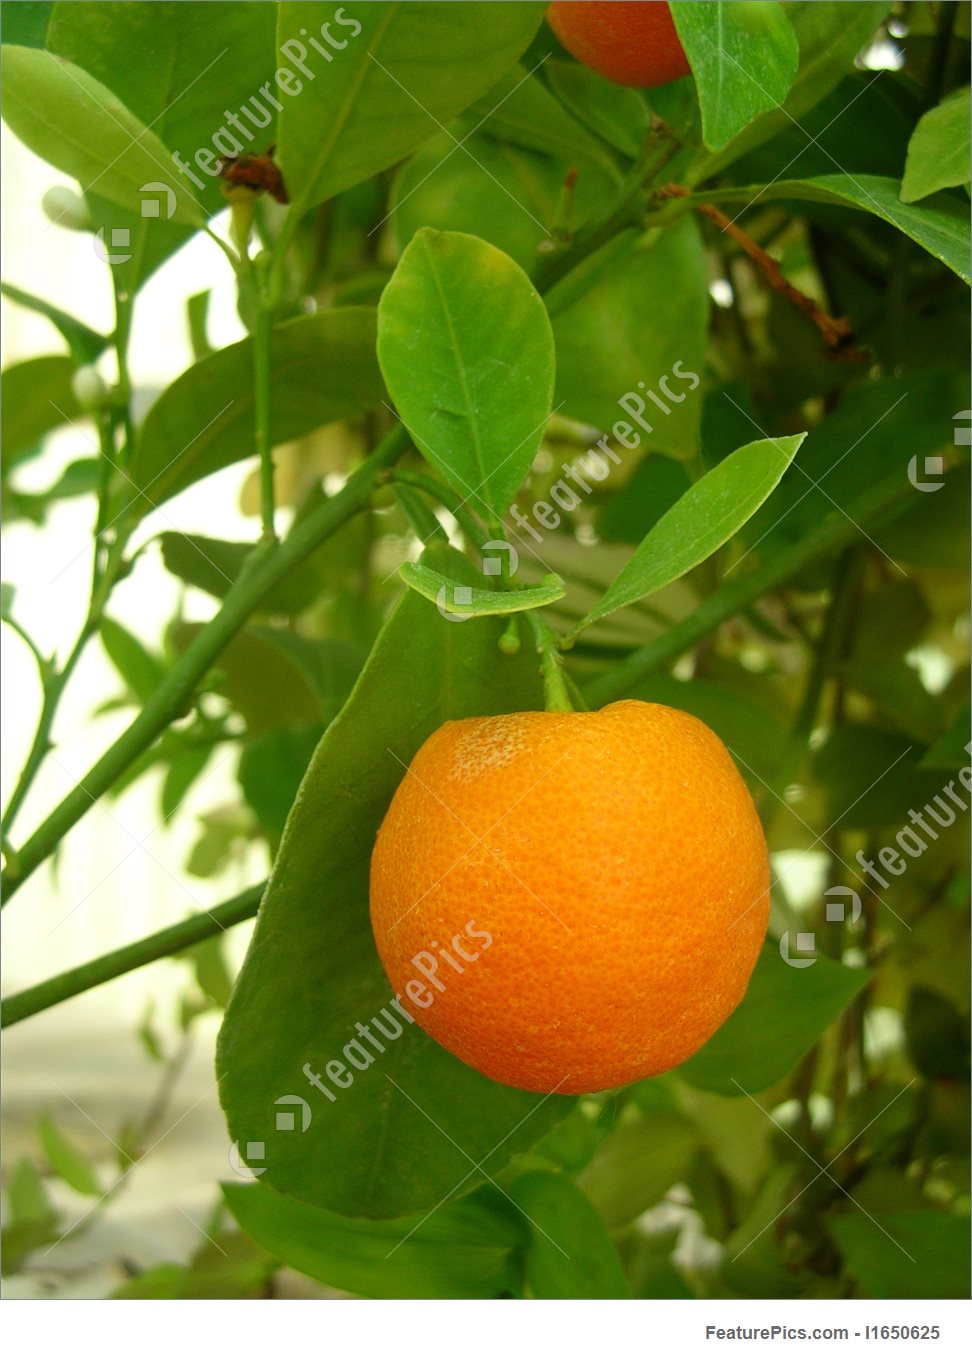
Label: Orange